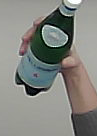
Product: sanpellegrino_water